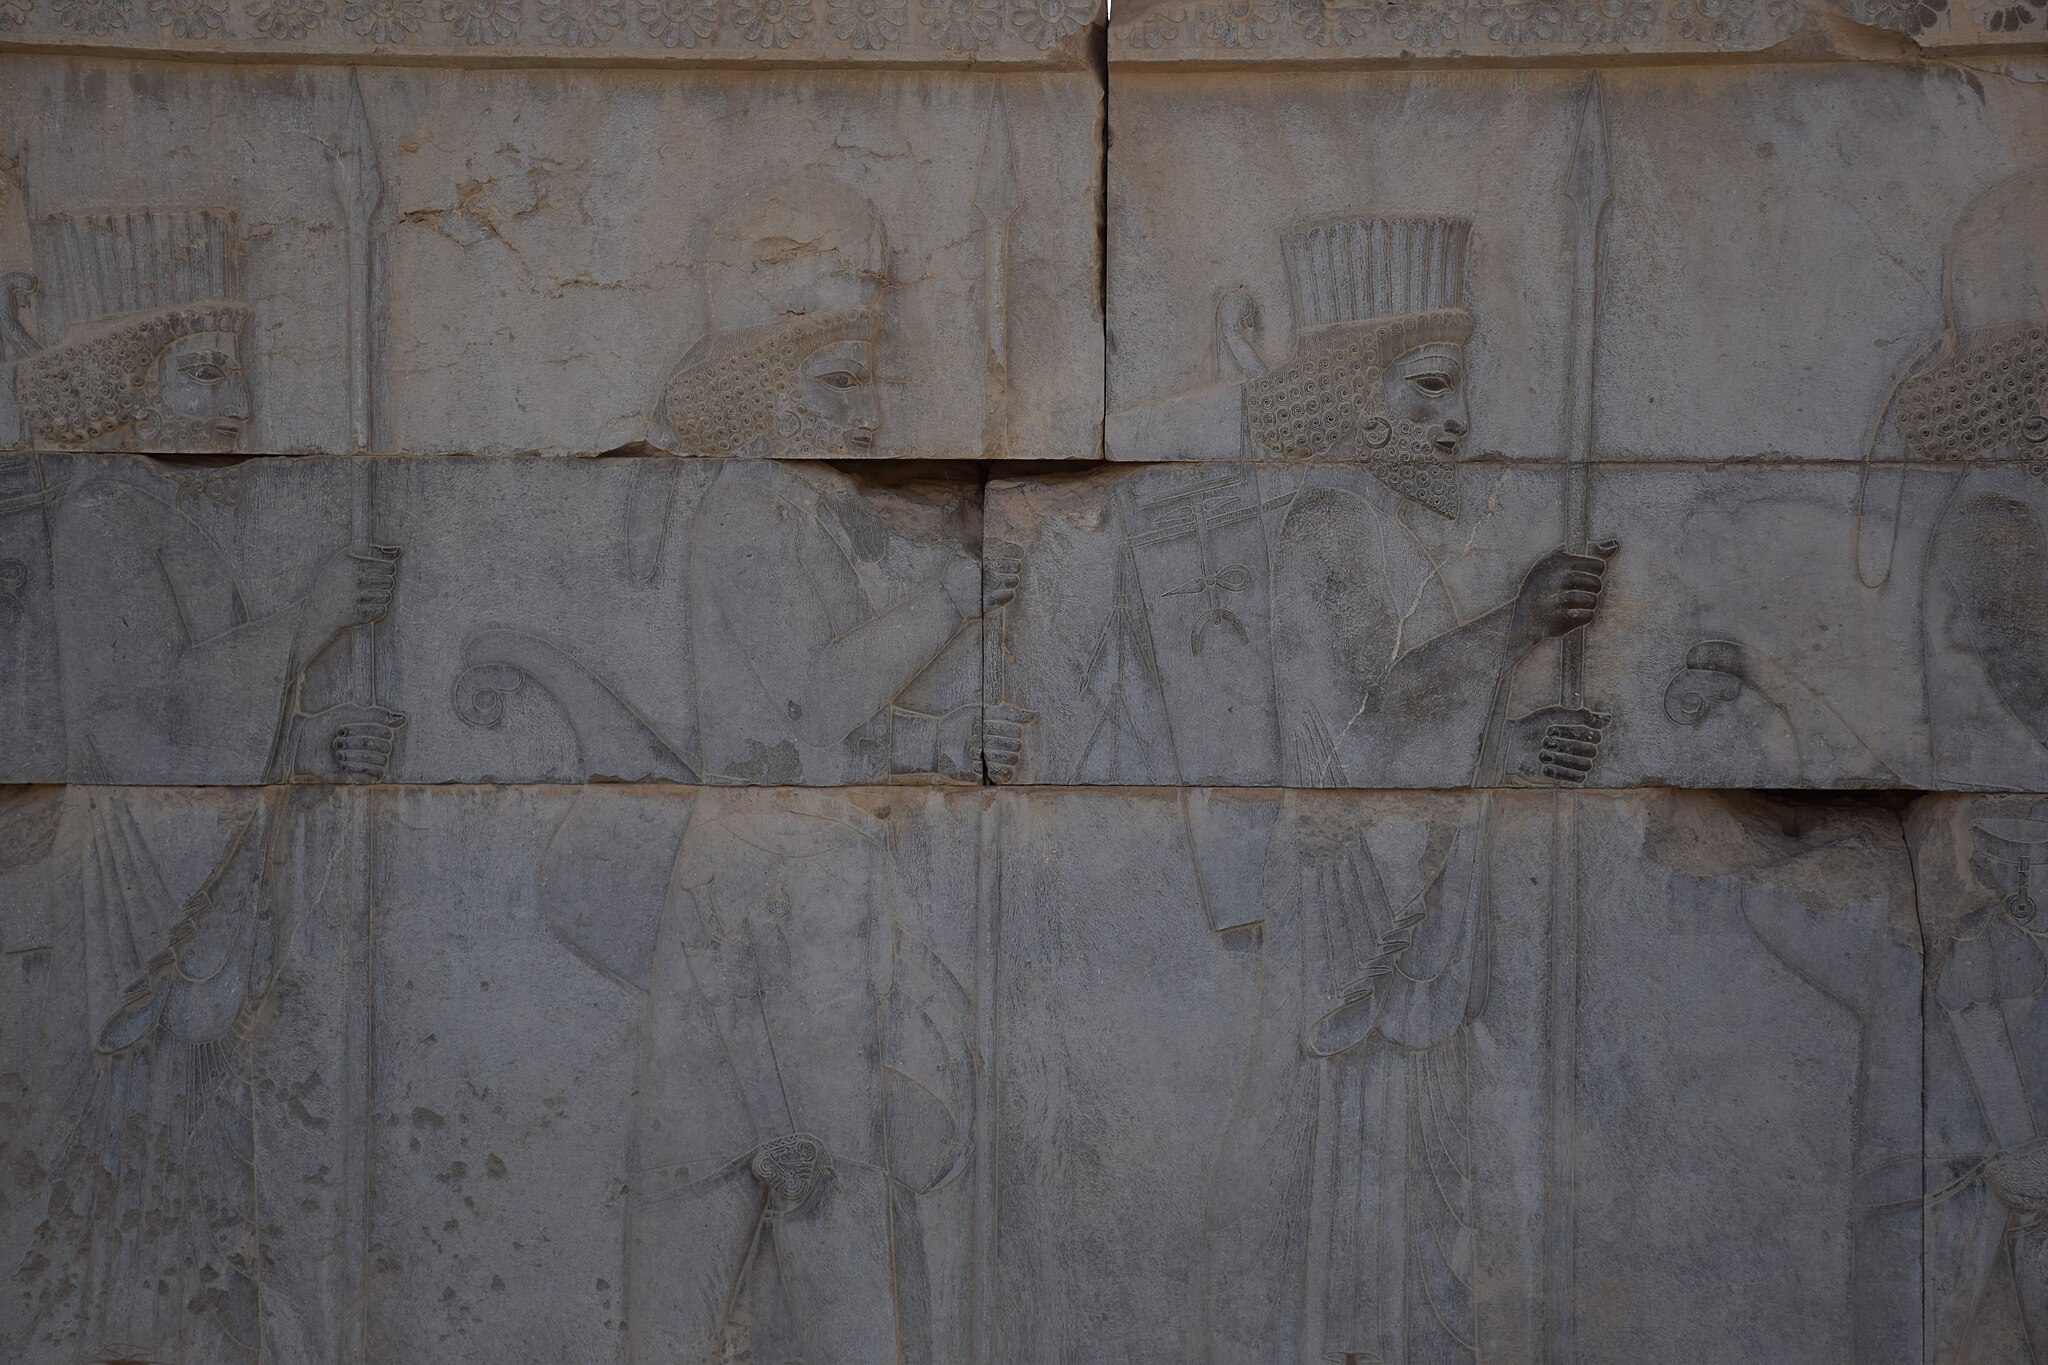
Title: Persepolis4
Date: 2019-08-14 13:38:39
Categories: Self-published work, Cultural heritage monuments in Iran with known IDs, Uploaded via Campaign:wlm-ir, Reliefs of Achaemenid warriors in Persepolis, Images from Wiki Loves Monuments in Marvdasht, 2019 in Persepolis, Iran photographs taken on 2019-08-14, Images from Wiki Loves Monuments 2020, Images from Wiki Loves Monuments 2020 in Iran, Northern staircase of Tripylon